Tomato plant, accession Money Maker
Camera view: bottom (45 deg); turntable rotation: 90 degrees
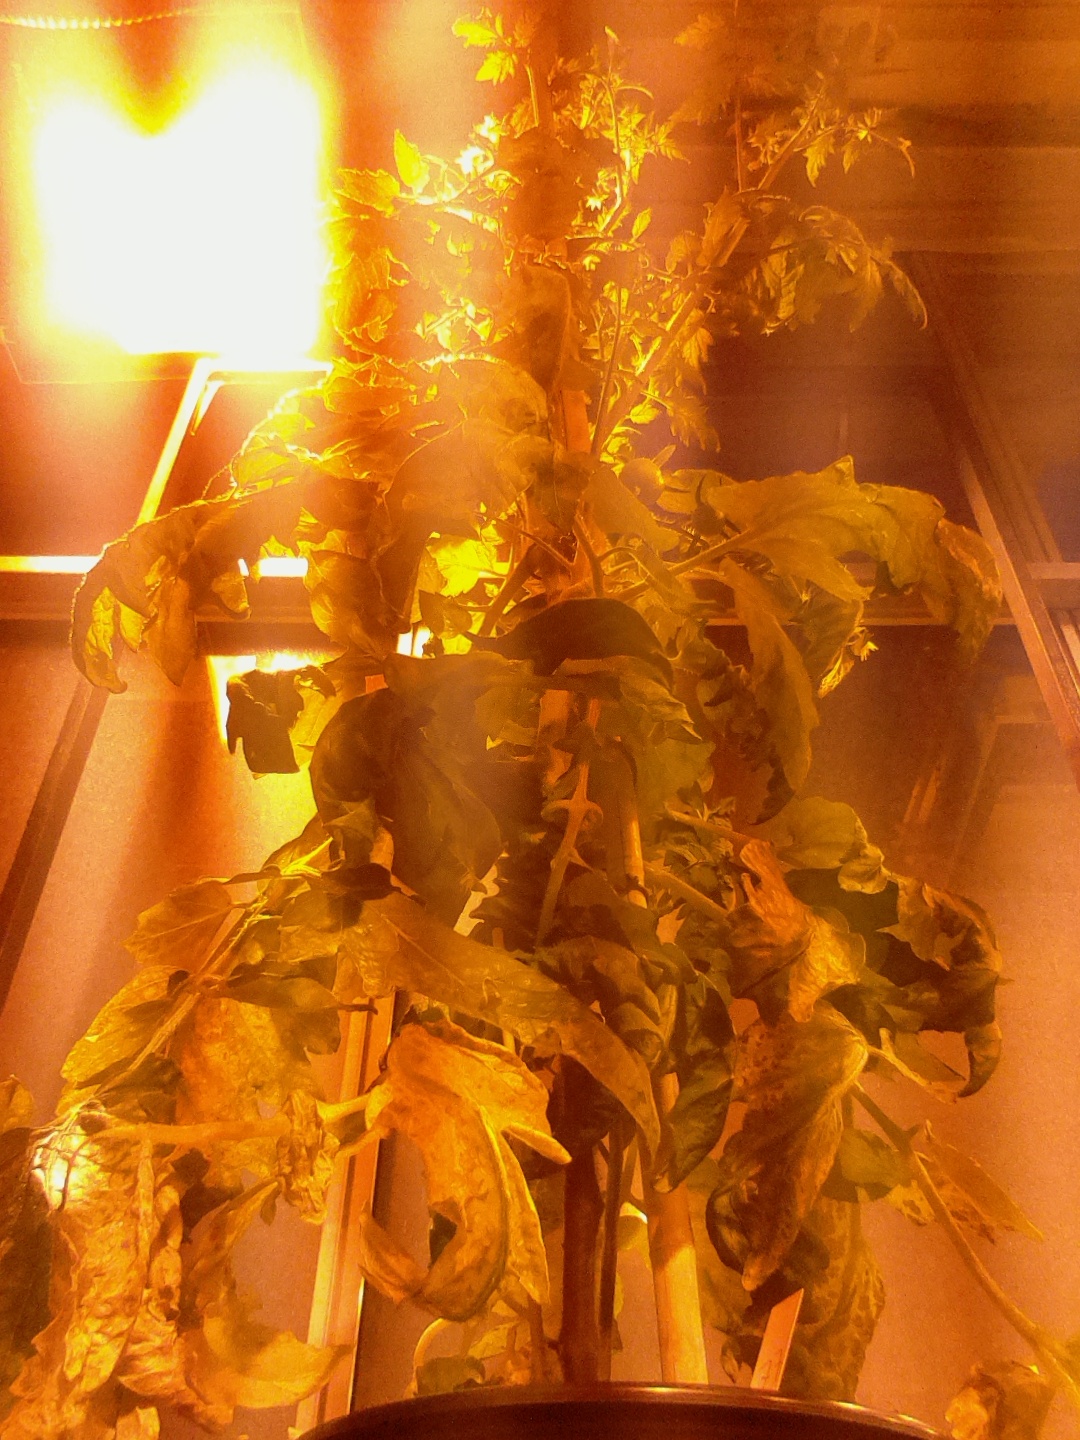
BBCH growth stage 73: 30%-40% of final fruit size